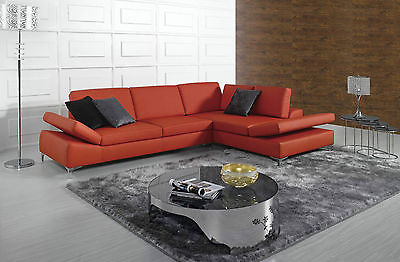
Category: sofa